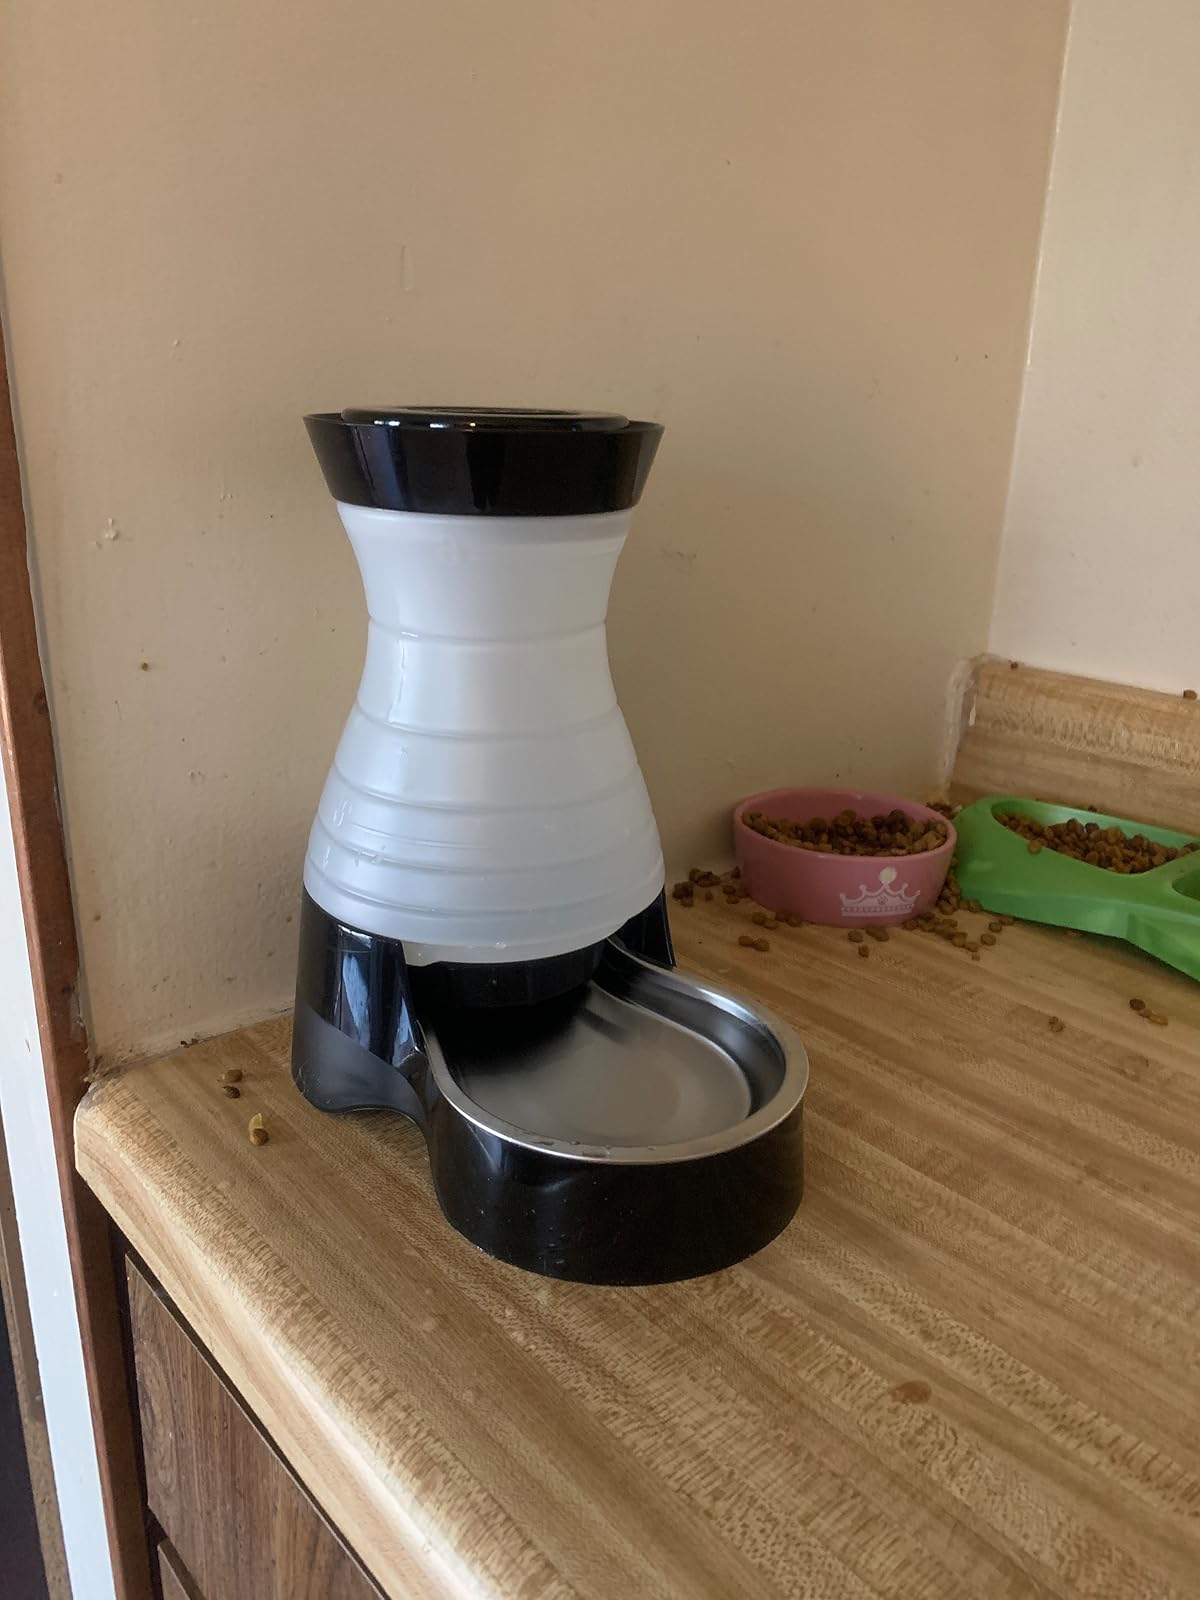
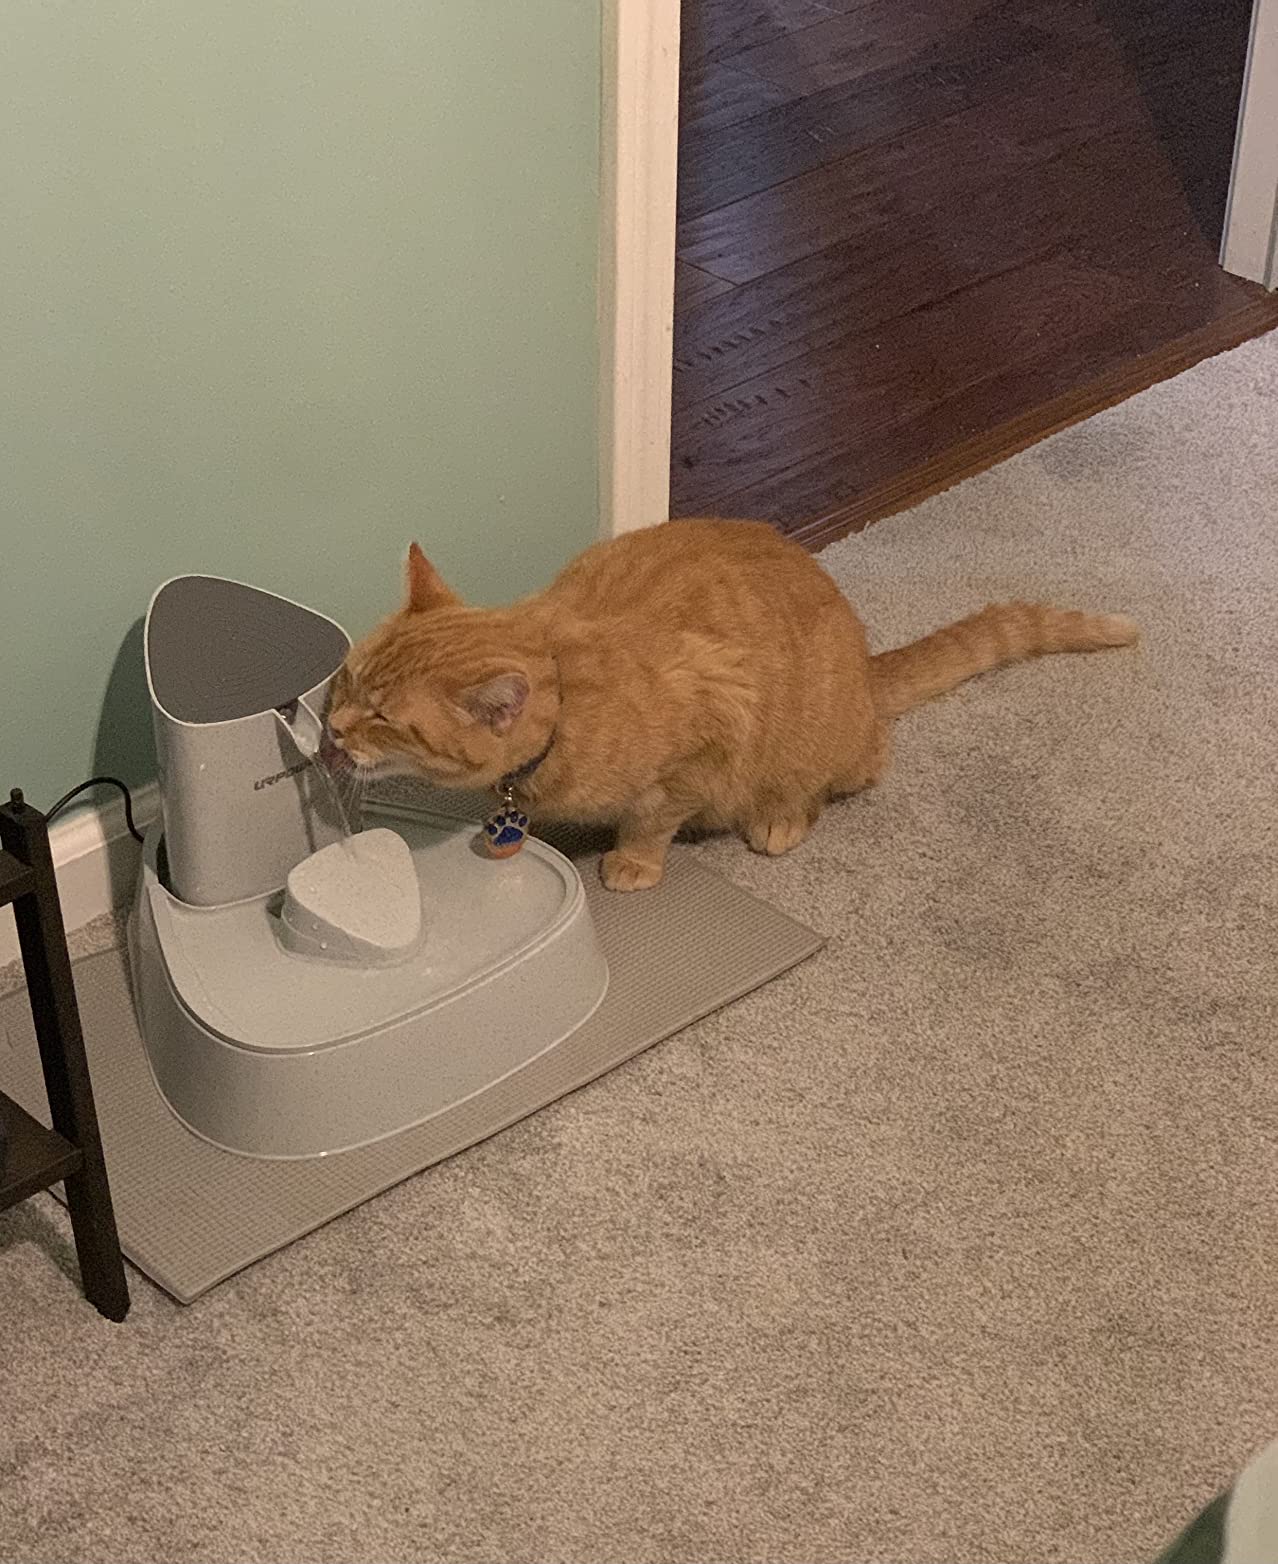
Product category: items_bowl
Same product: no